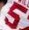
Number: 5